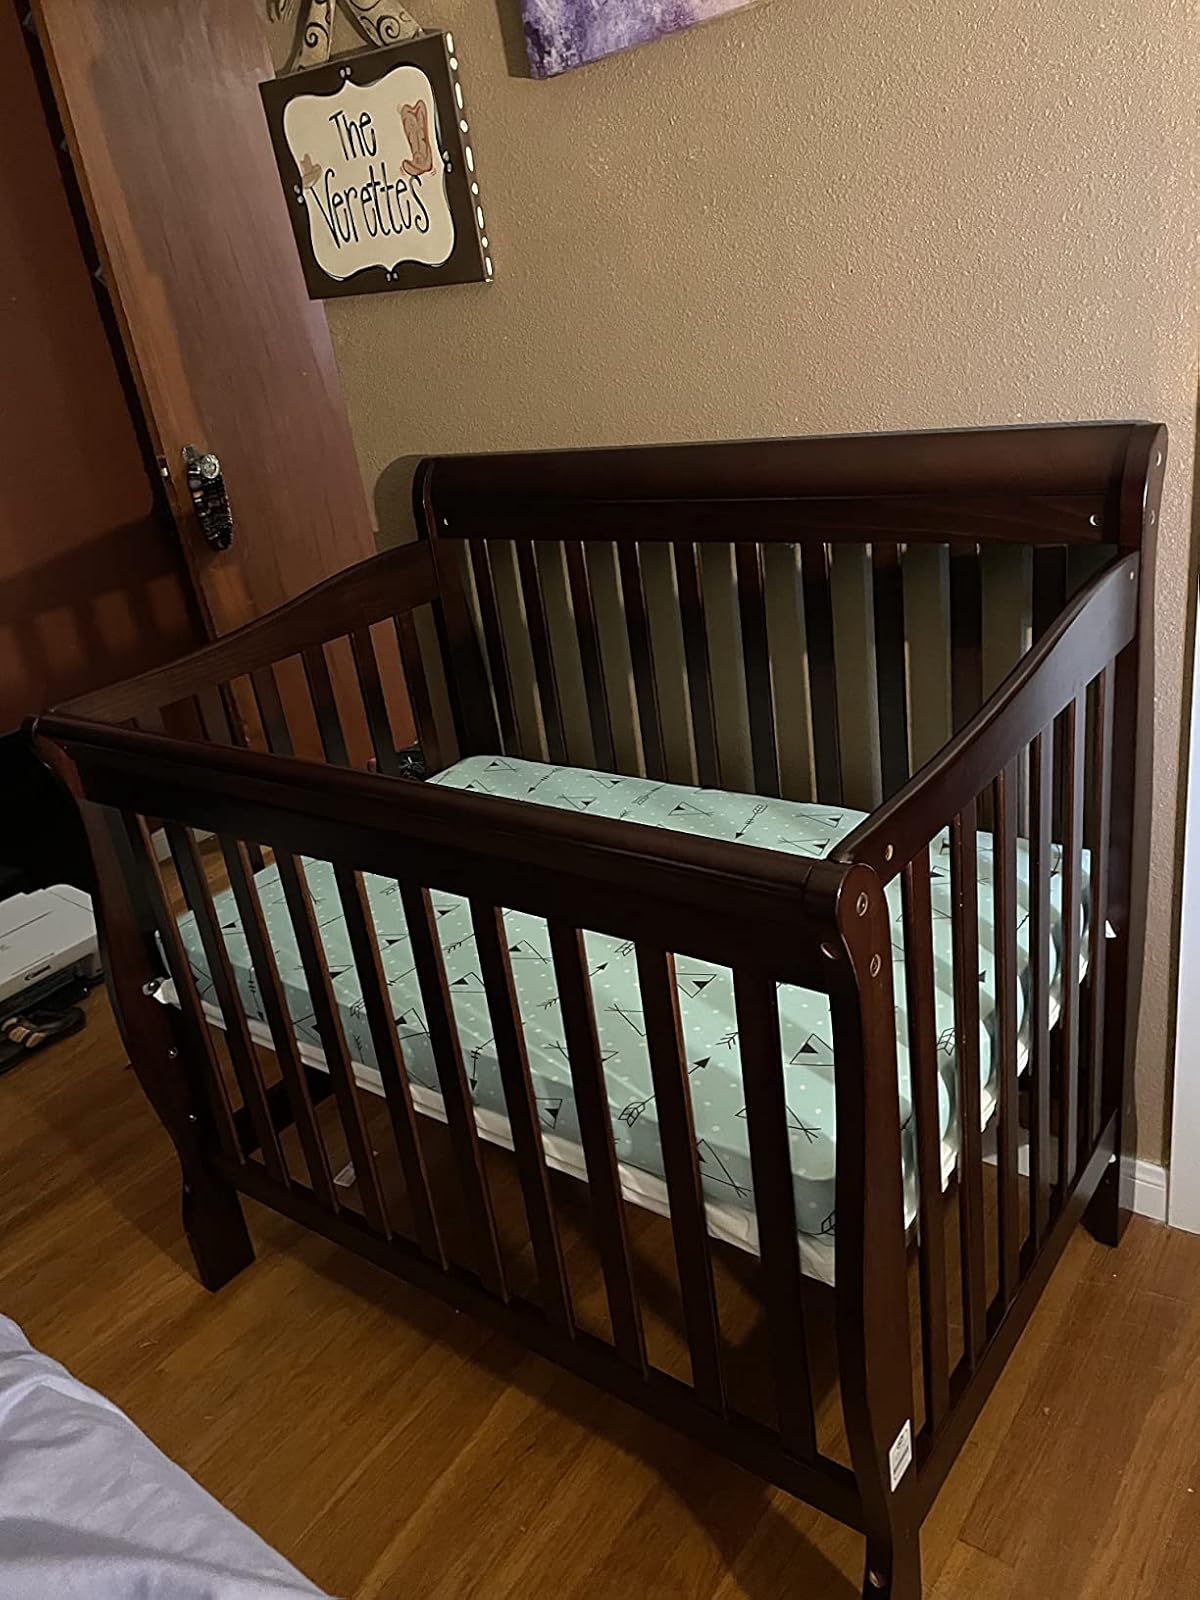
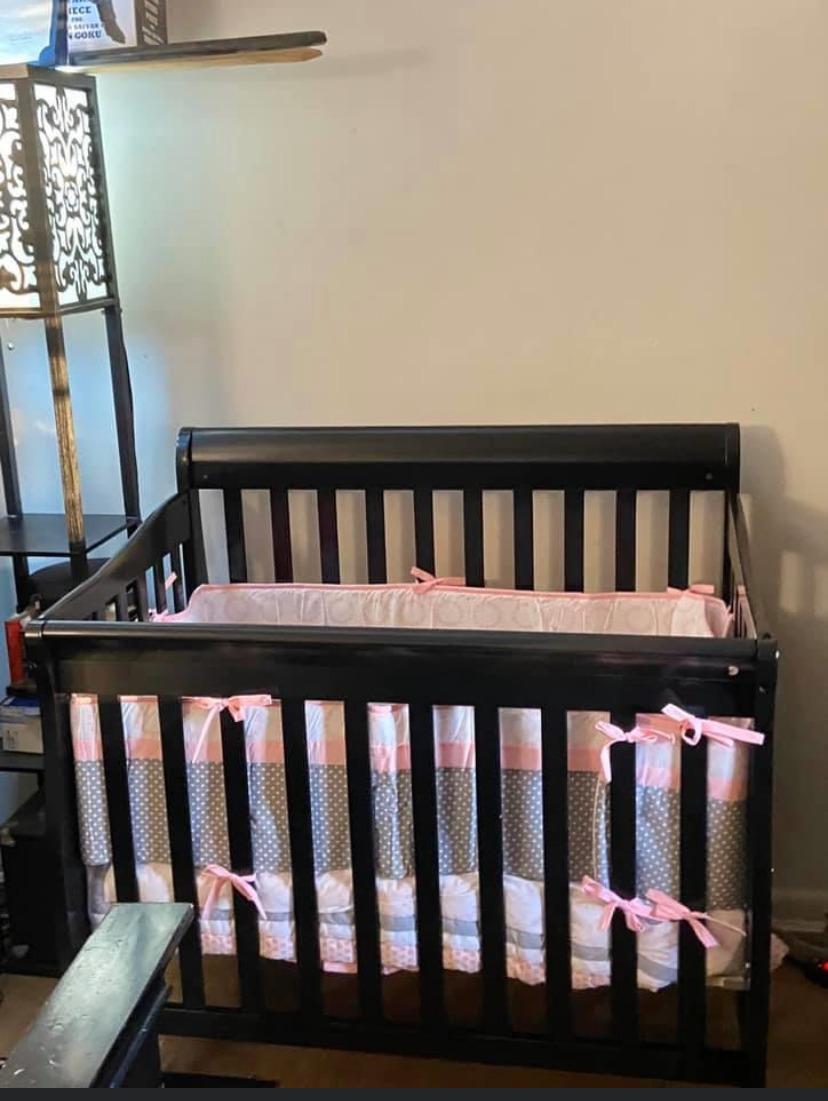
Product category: products_crib
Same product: no